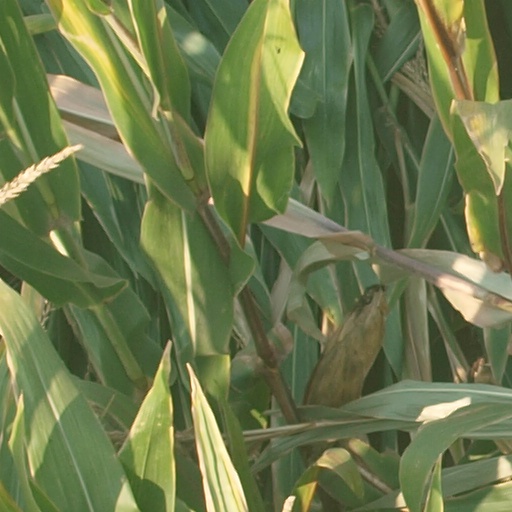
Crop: maize; corn